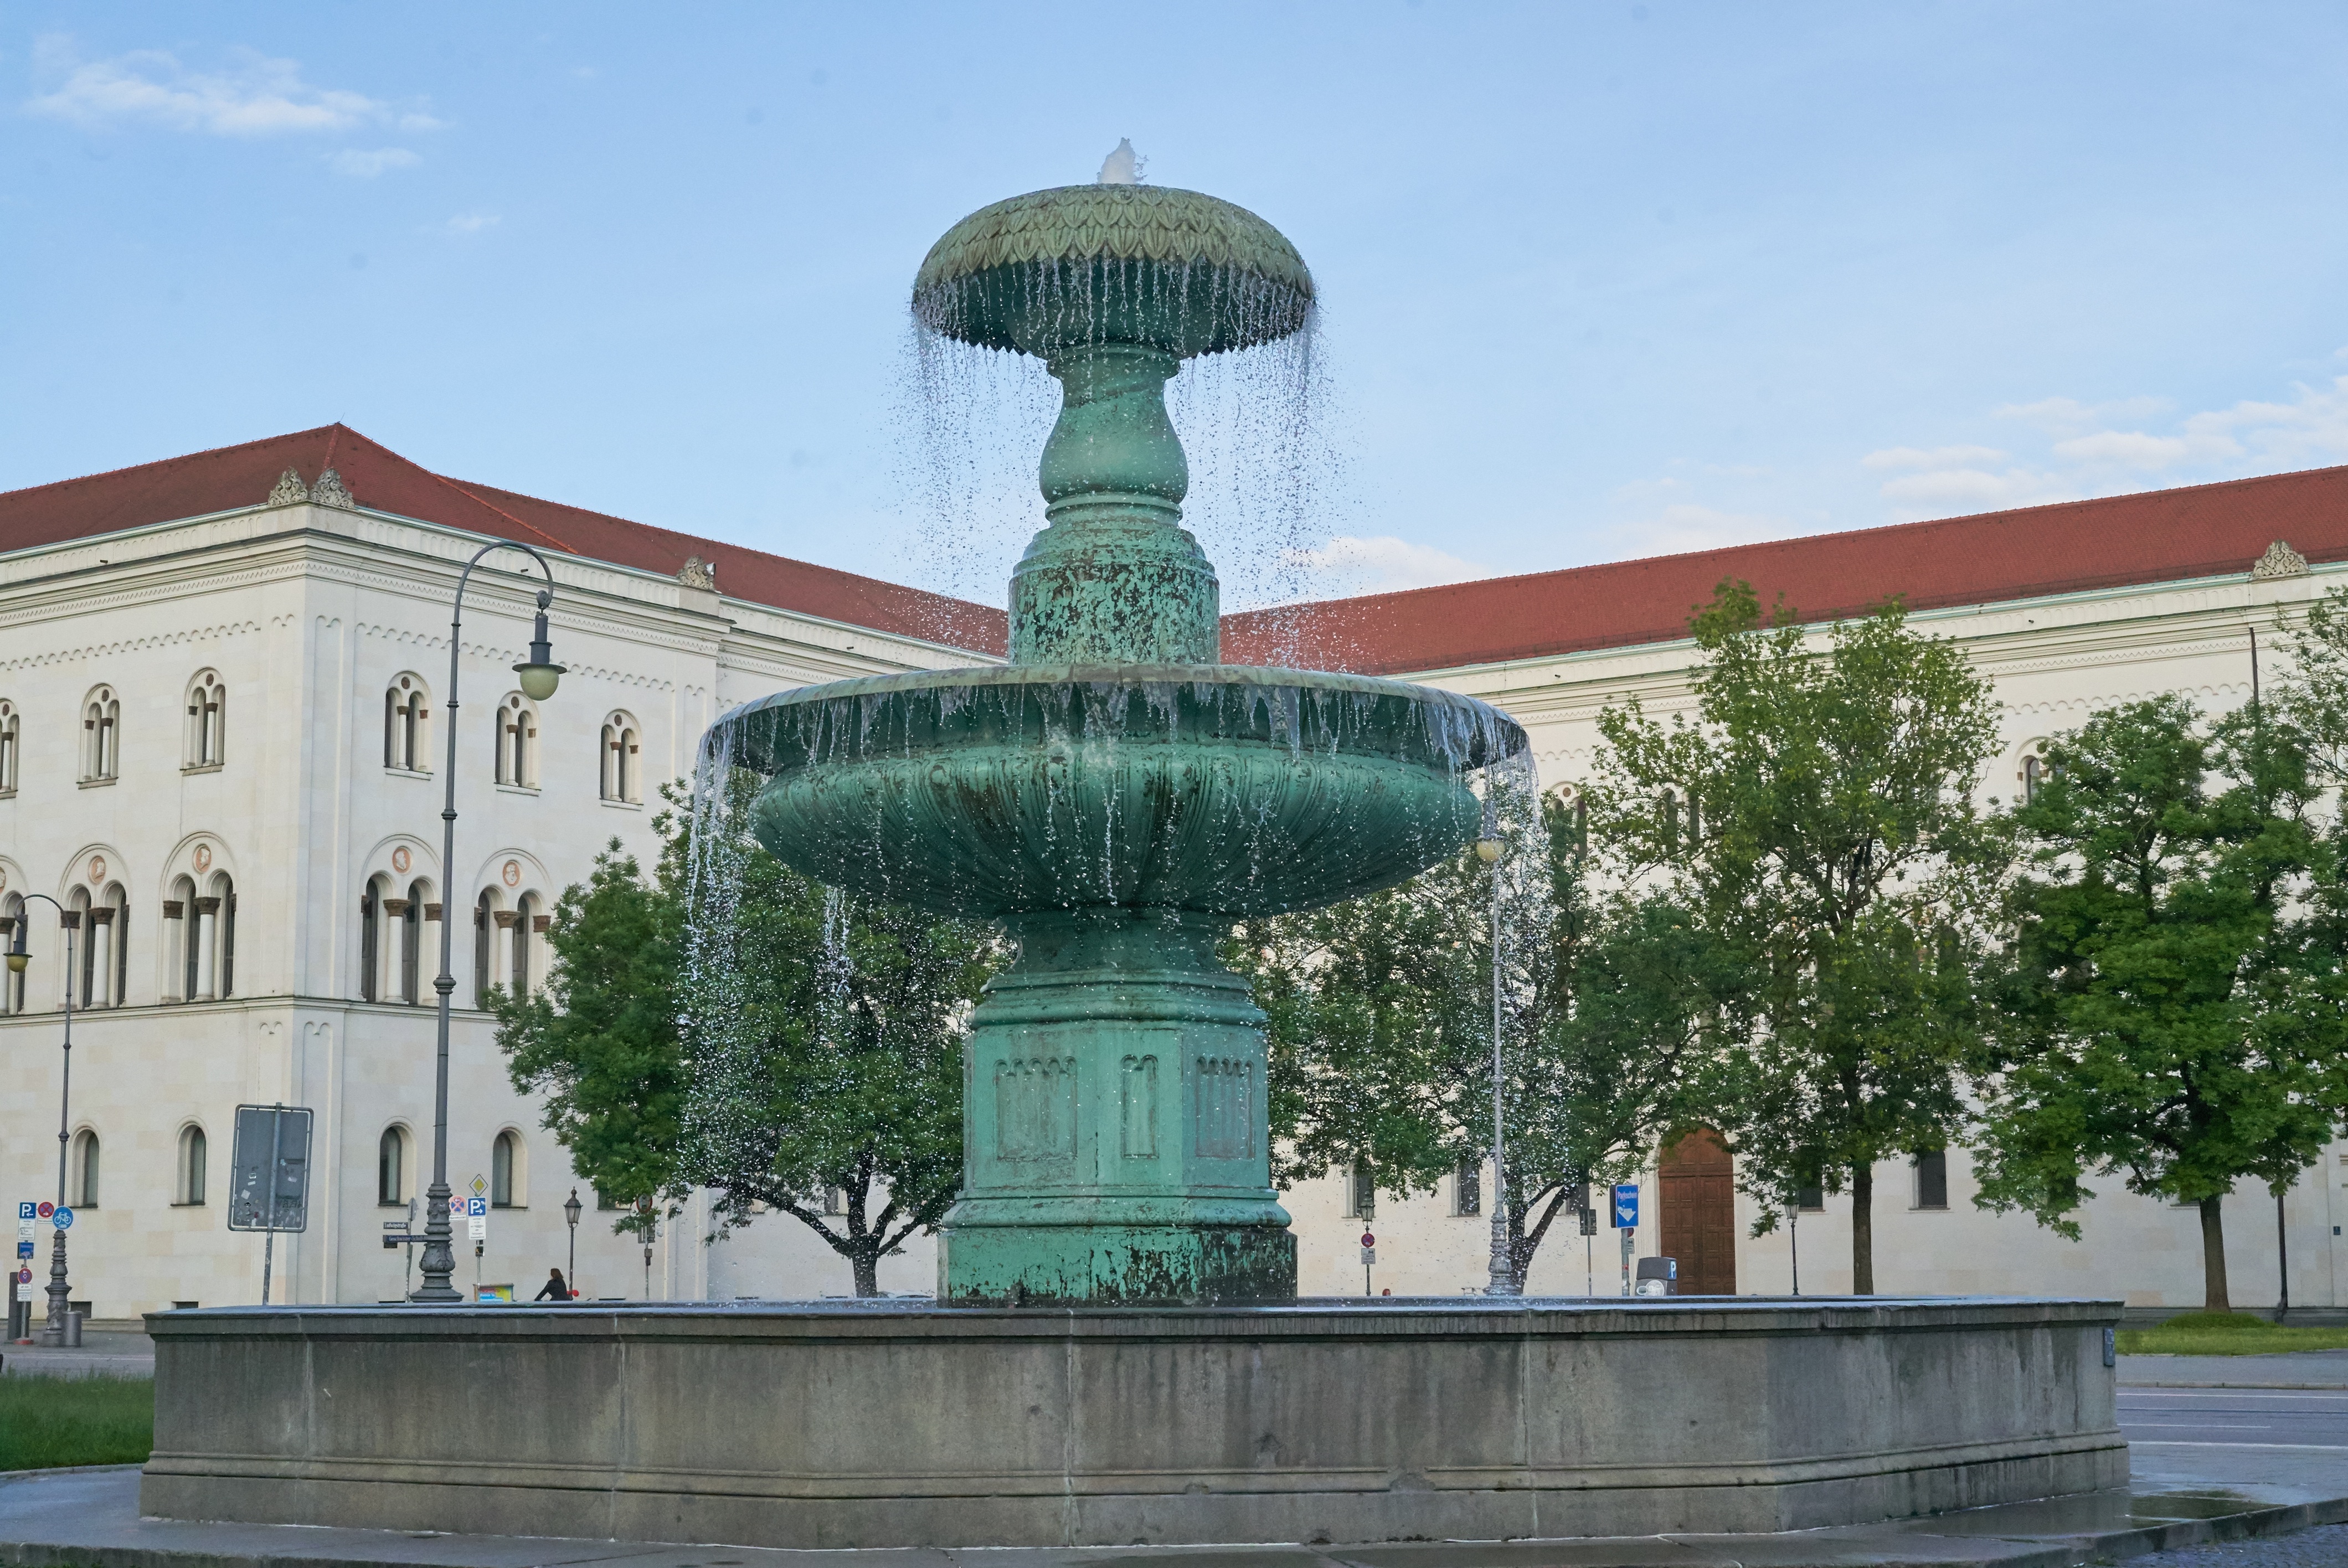
architecture, palace, monument, plaza, landmark, old town, memorial, fountain, town square, bavaria, tourist attraction, water feature, munich, historical city, stadtmitte